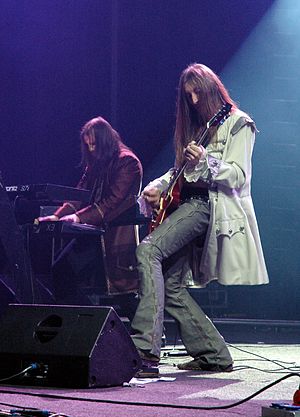
Steinar Sverd Johnsen
Steinar Sverd Johnsen er en norsk musiker kendt som keyboardspiller for flere black metal-bands, deriblandt Arcturus og Covenant. Herudover har han været sessions- og gæstemusiker for flere andre bands såsom Satyricon, Ulver og Ved Buens Ende.